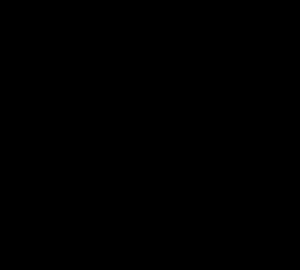
L'islam est une religion abrahamique s'appuyant sur le dogme du monothéisme absolu et prenant sa source dans le Coran, considéré comme le réceptacle de la parole de Dieu révélée, au VIIᵉ siècle en Arabie, à Mahomet, proclamé par les adhérents de l'islam comme étant le dernier prophète de Dieu. Un adepte de l'islam est appelé un musulman ; il a des devoirs cultuels, souvent appelés les « piliers de l'islam ». Les musulmans croient que Dieu est unique et indivisible et que l'islam est la religion naturelle au sens où elle n'a pas besoin de la foi en l'unicité divine pour constater l'existence de Dieu, cette vérité étant donnée tout entière dès le premier jour et dès le premier Homme. Ainsi, elle se présente comme un retour sur les pas d'Abraham, en une soumission exclusive à la volonté d'Allah.